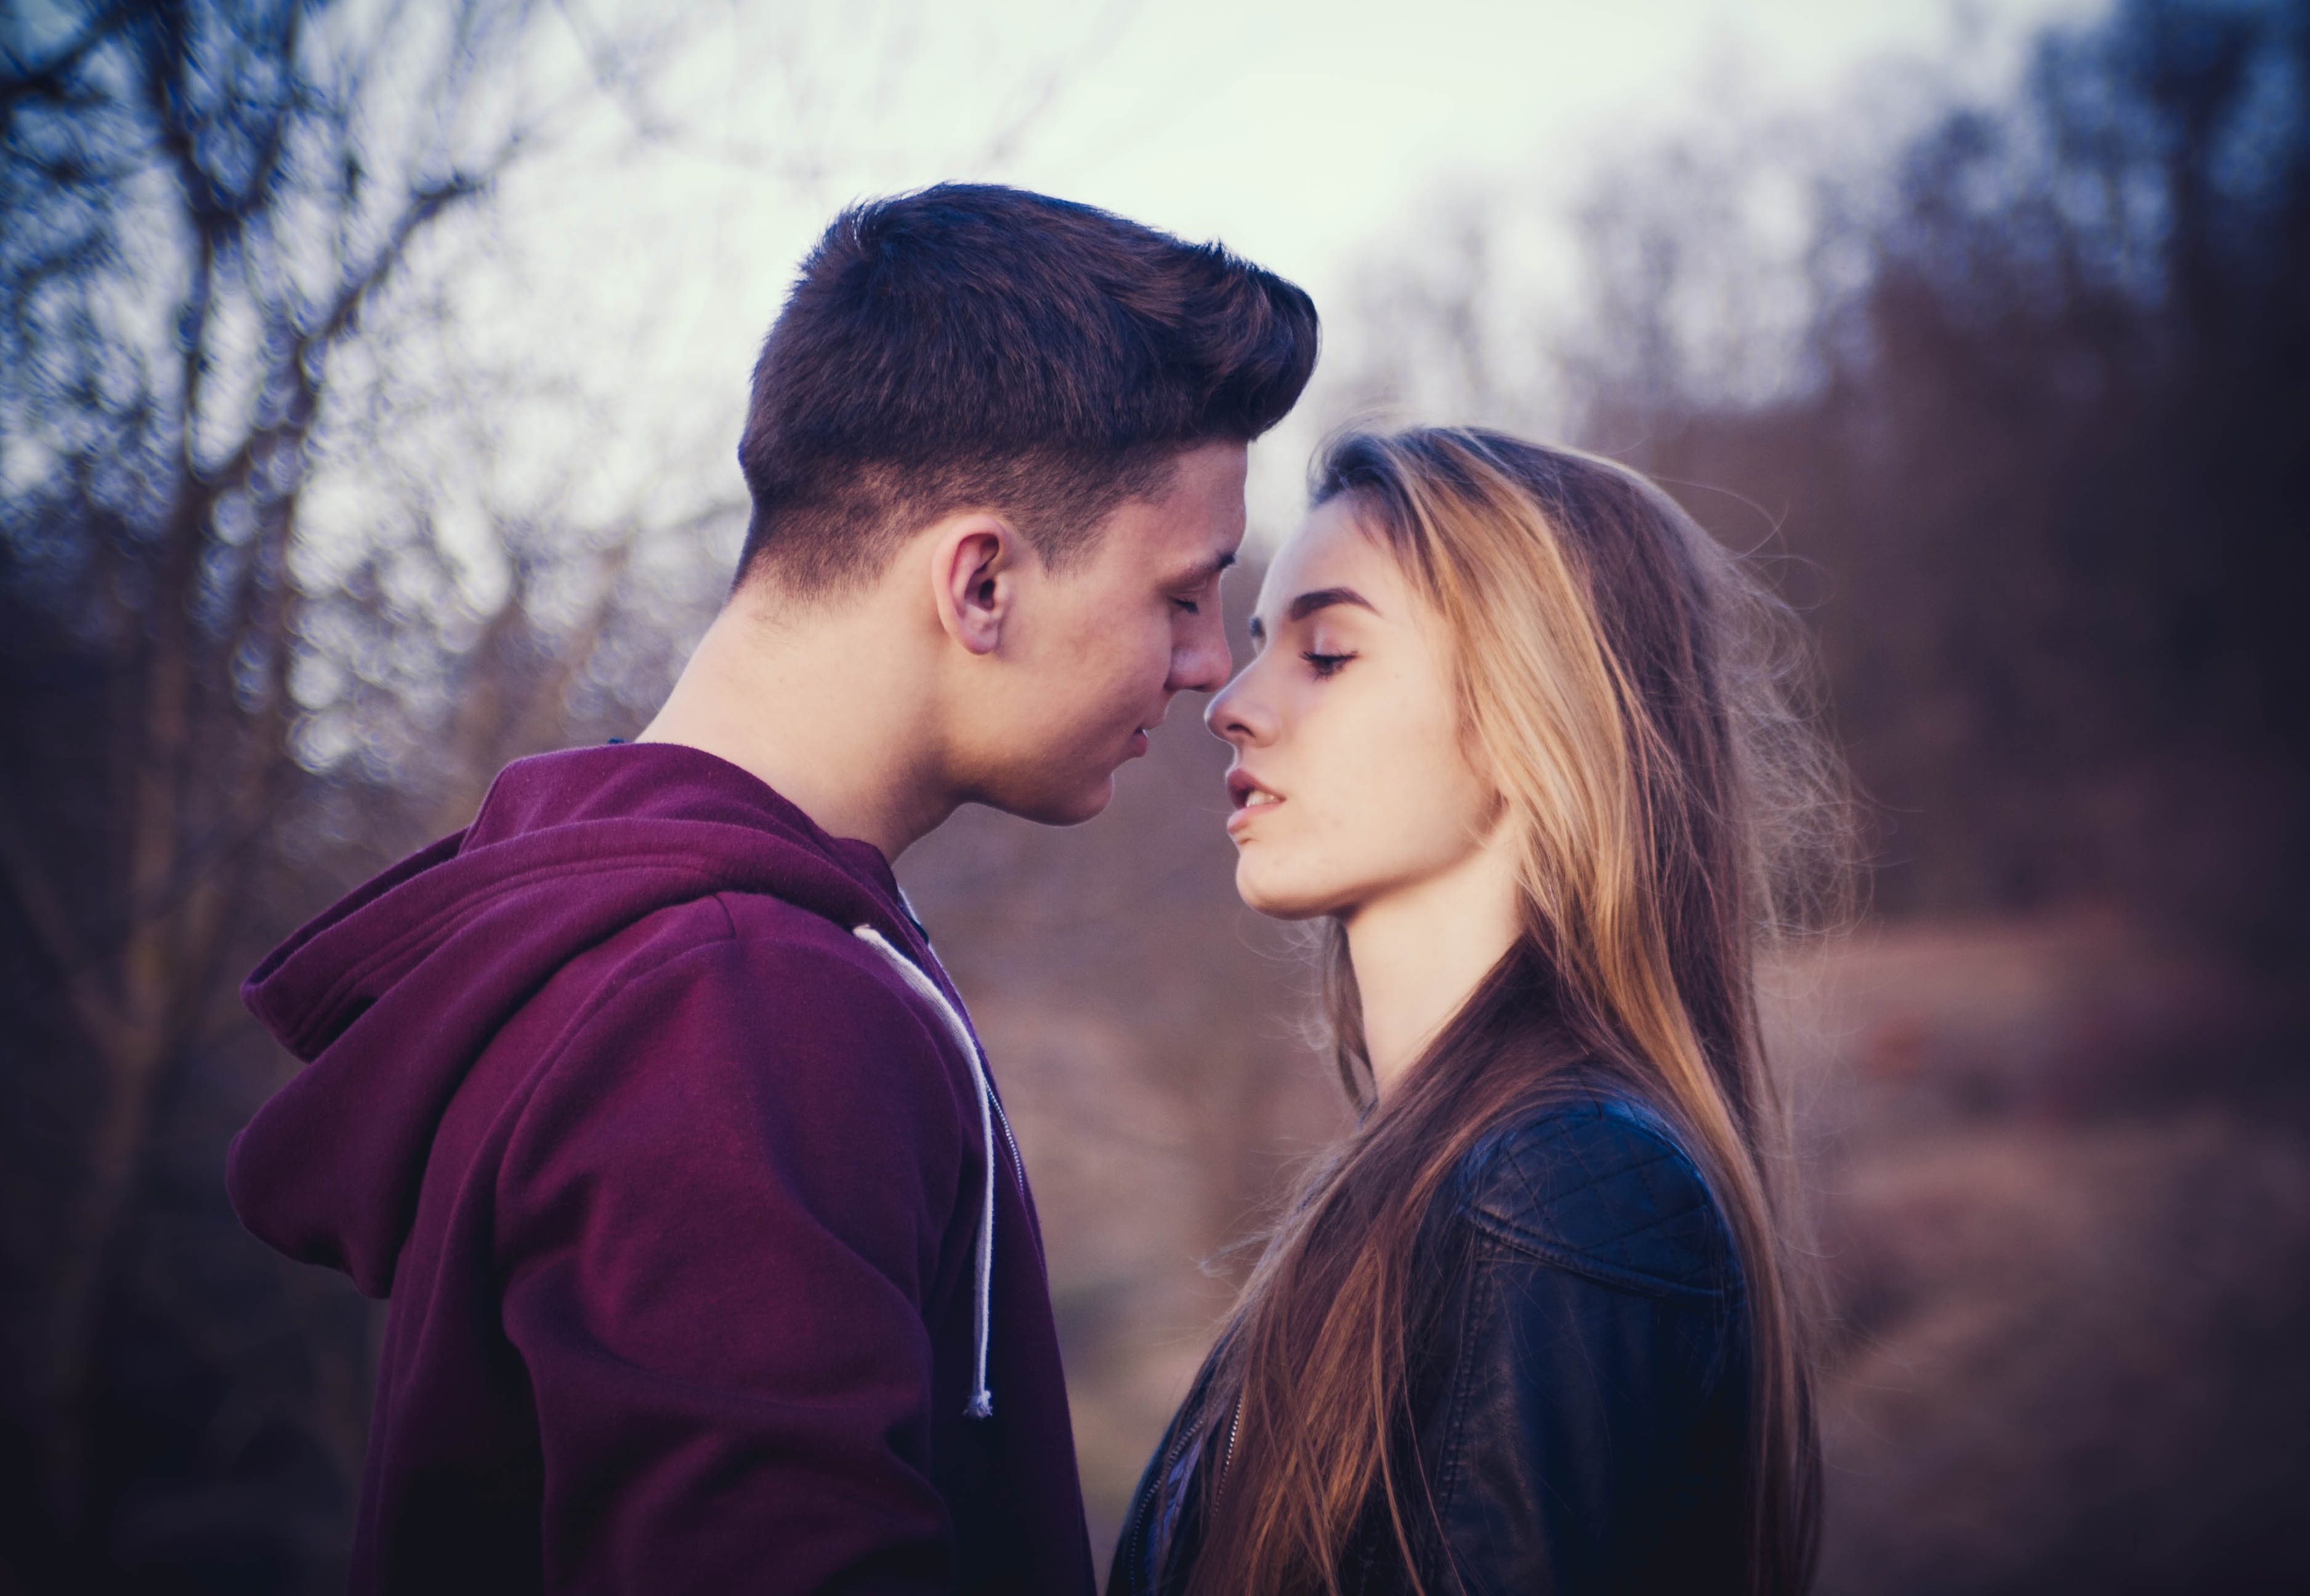
forest, photography, love, portrait, kiss, couple, romance, ceremony, photograph, beauty, emotion, interaction, photo shoot, portrait photography